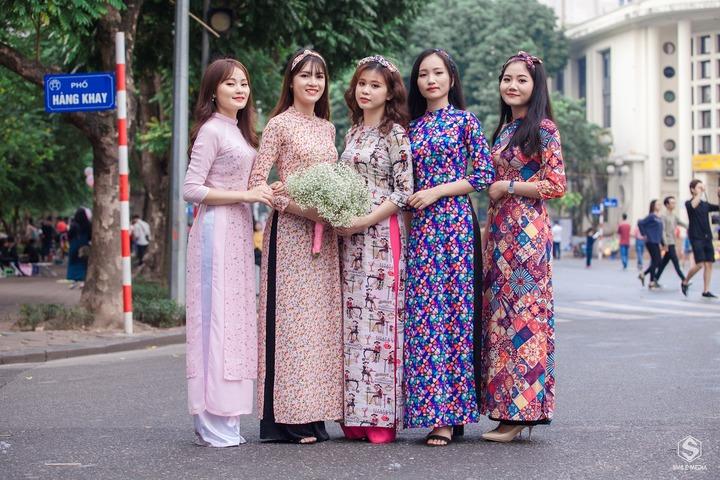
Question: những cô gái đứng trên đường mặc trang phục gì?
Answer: họ mặc áo dài